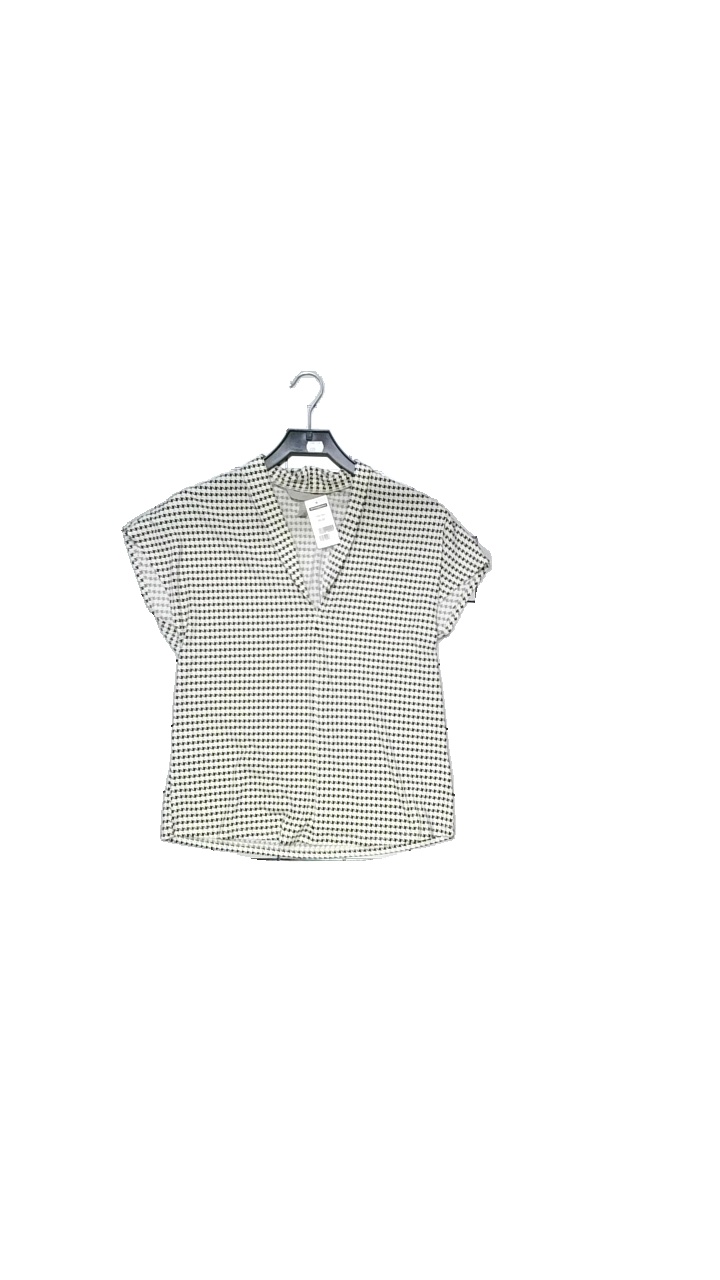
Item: Top (Ladies)
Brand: H&m
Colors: White, Black
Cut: Regular, V-collar, Loose
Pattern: Geometric print
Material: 95% polyester, 5% elastane
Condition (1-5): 4
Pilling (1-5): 4
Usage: Reuse
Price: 50-100